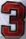
Number: 3